Nicolás Vivaldo

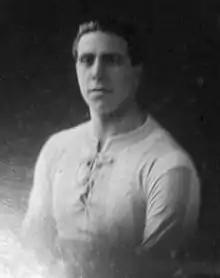

Nicolás Vivaldo (1896 – 1990) was an Argentine footballer, who played for Racing, Porteño, and Argentinos Juniors between 1913 and 1925. He was part of the "golden age" of Racing Club that earned the club the nickname "Academy". Vivaldo won 17 titles with Racing.